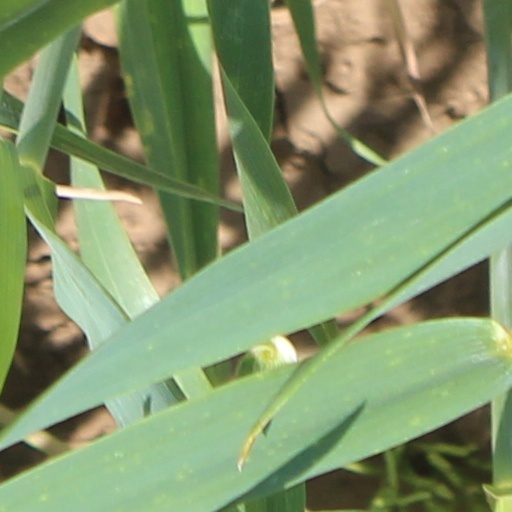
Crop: wheat